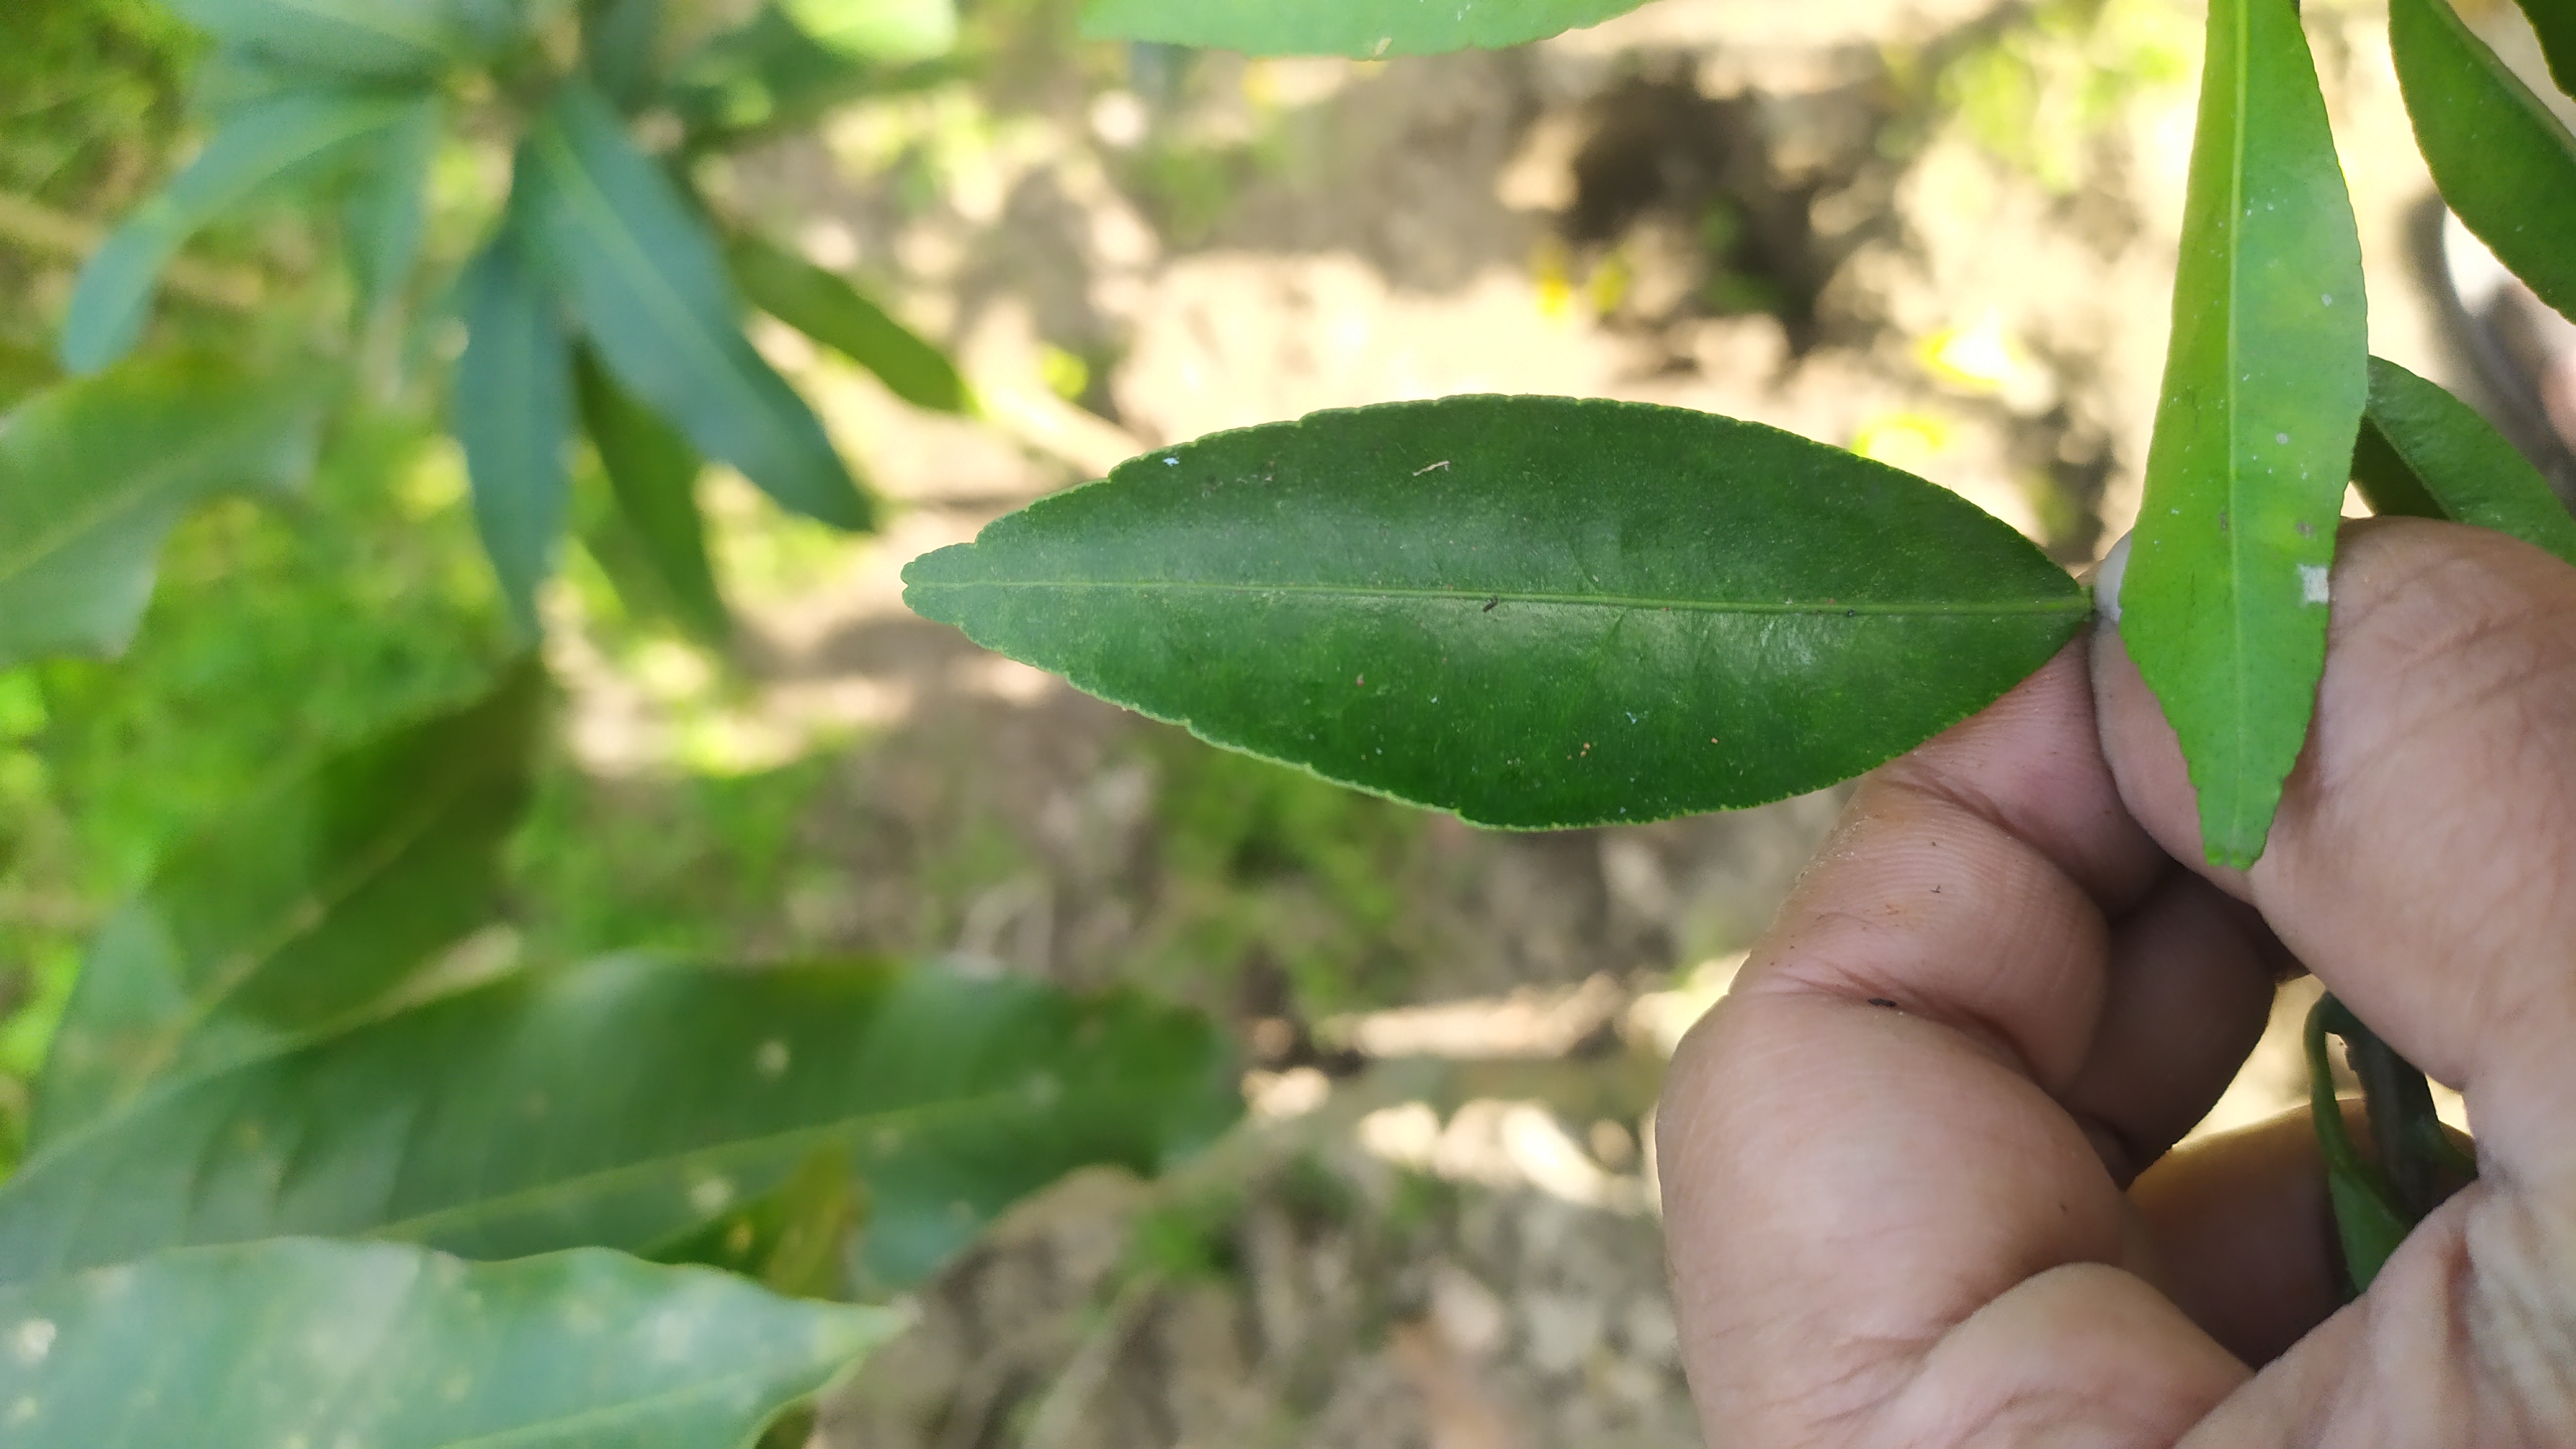
Mandarin leaf variety: Mandaring